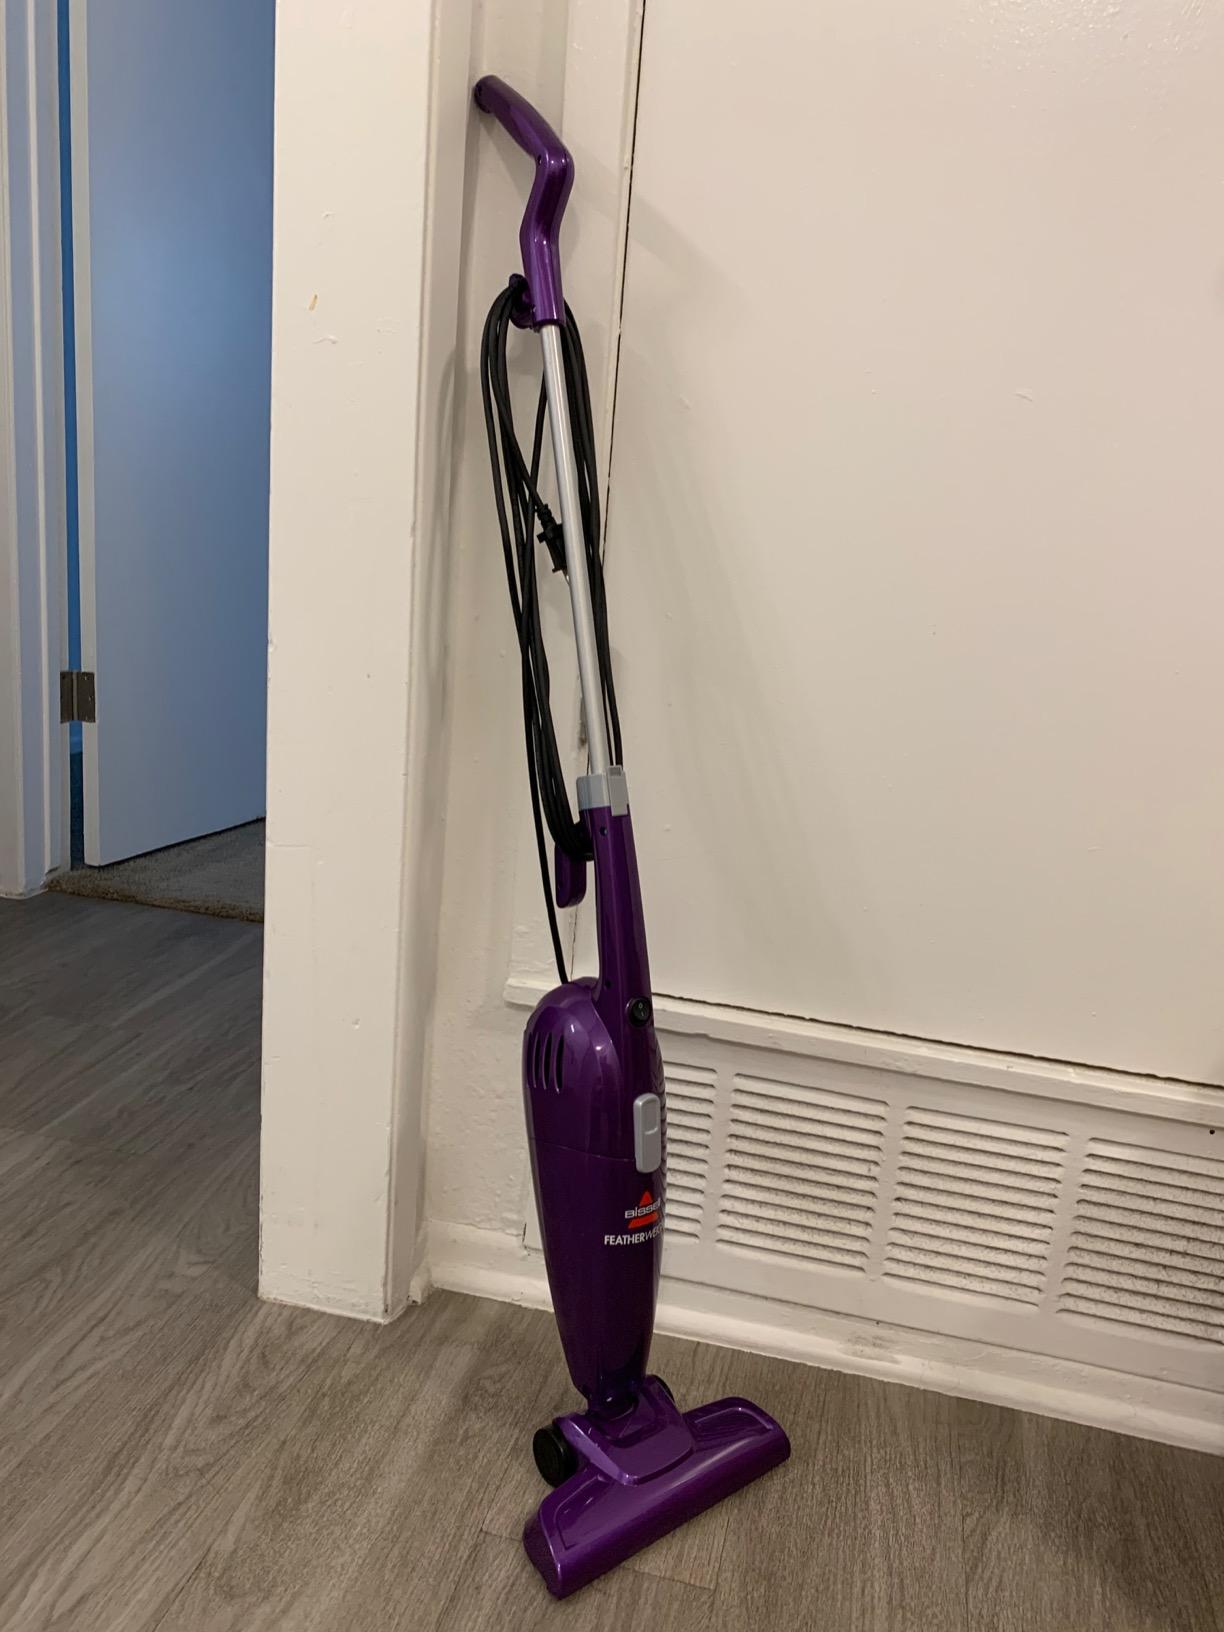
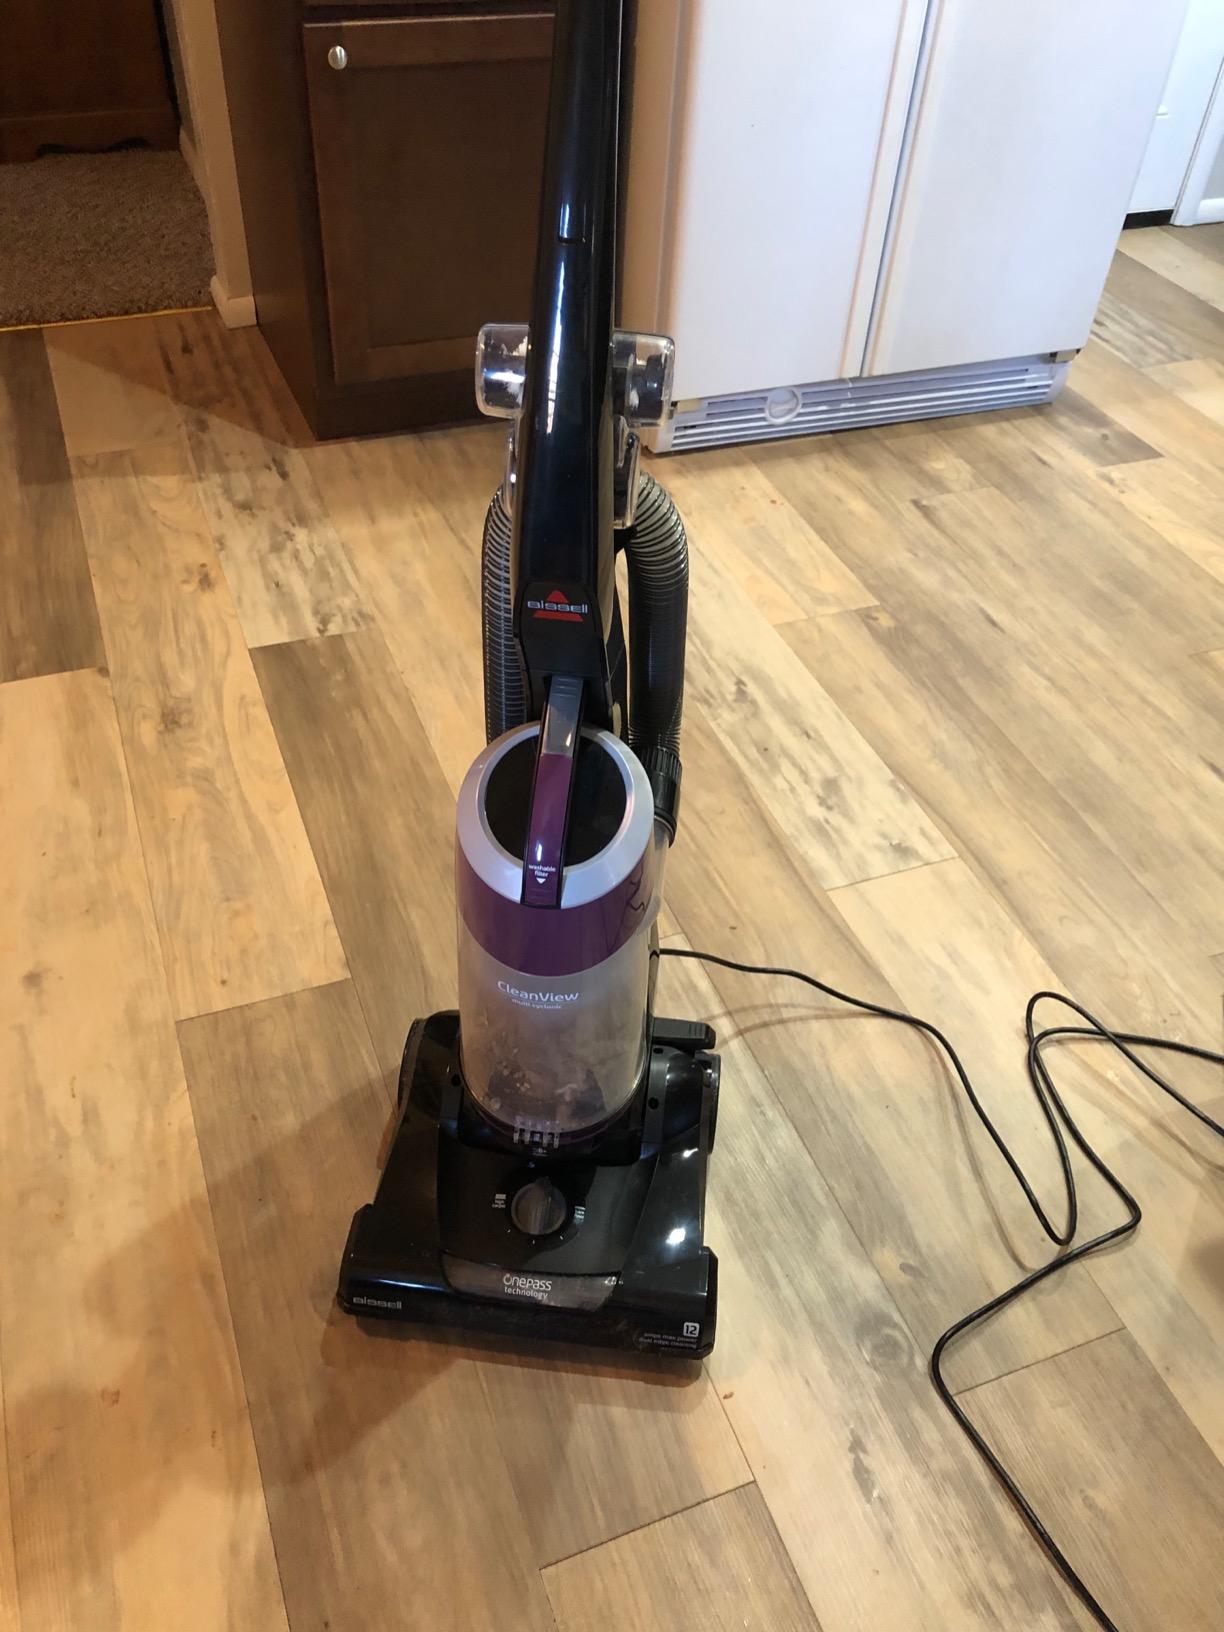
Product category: items_vacuum
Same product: no